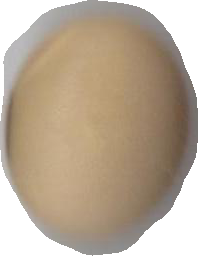
Variety: Anjasmoro